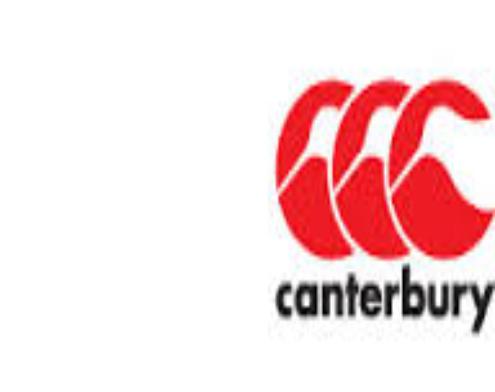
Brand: Canterbury
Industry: Clothes